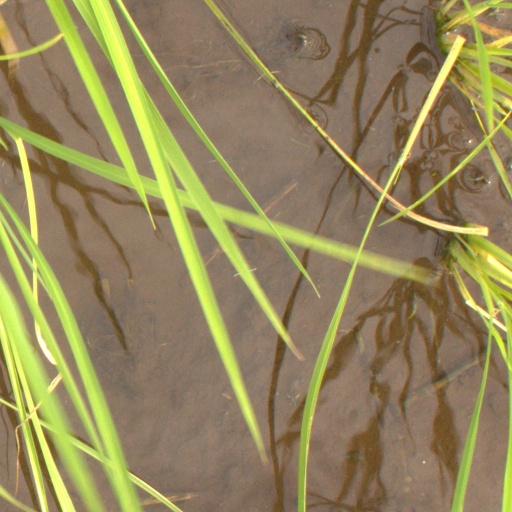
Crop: rice